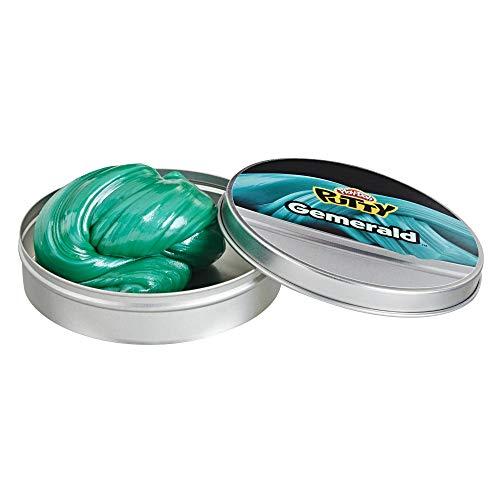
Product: Play-Doh Putty Gemerald Metallic Green Putty for Kids 3 Years & Up, 3.2 oz Tin
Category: Toys & Games | Arts & Crafts | Clay & Dough
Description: Gerald metallic green putty - you'd think this shiny green putty came right from a gem This Play-Doh Emerald putty is as much fun to look at as it is to play with.
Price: $8.58
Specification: ProductDimensions:1.1x5x8.5inches|ItemWeight:3.2ounces|ShippingWeight:6.4ounces(Viewshippingratesandpolicies)|ASIN:B07W3QNFRS|Itemmodelnumber:E8823|Manufacturerrecommendedage:3yearsandup